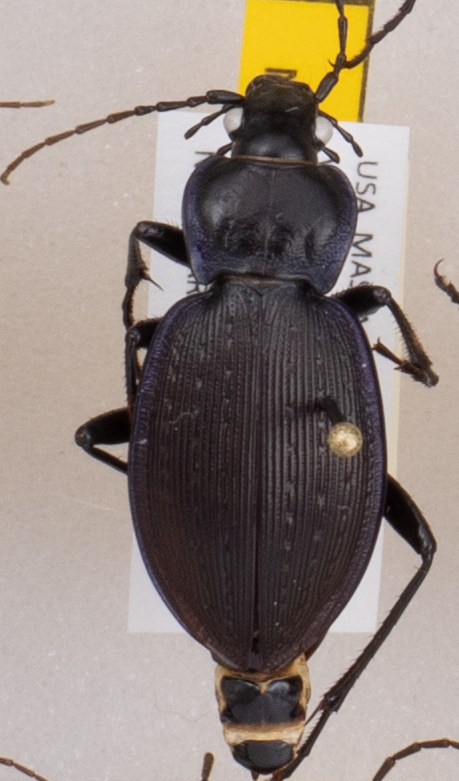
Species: Carabus goryi
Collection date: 2019-07-02
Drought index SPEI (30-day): -0.26
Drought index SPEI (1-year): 2.09
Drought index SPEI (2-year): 2.09